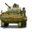
Label: tank